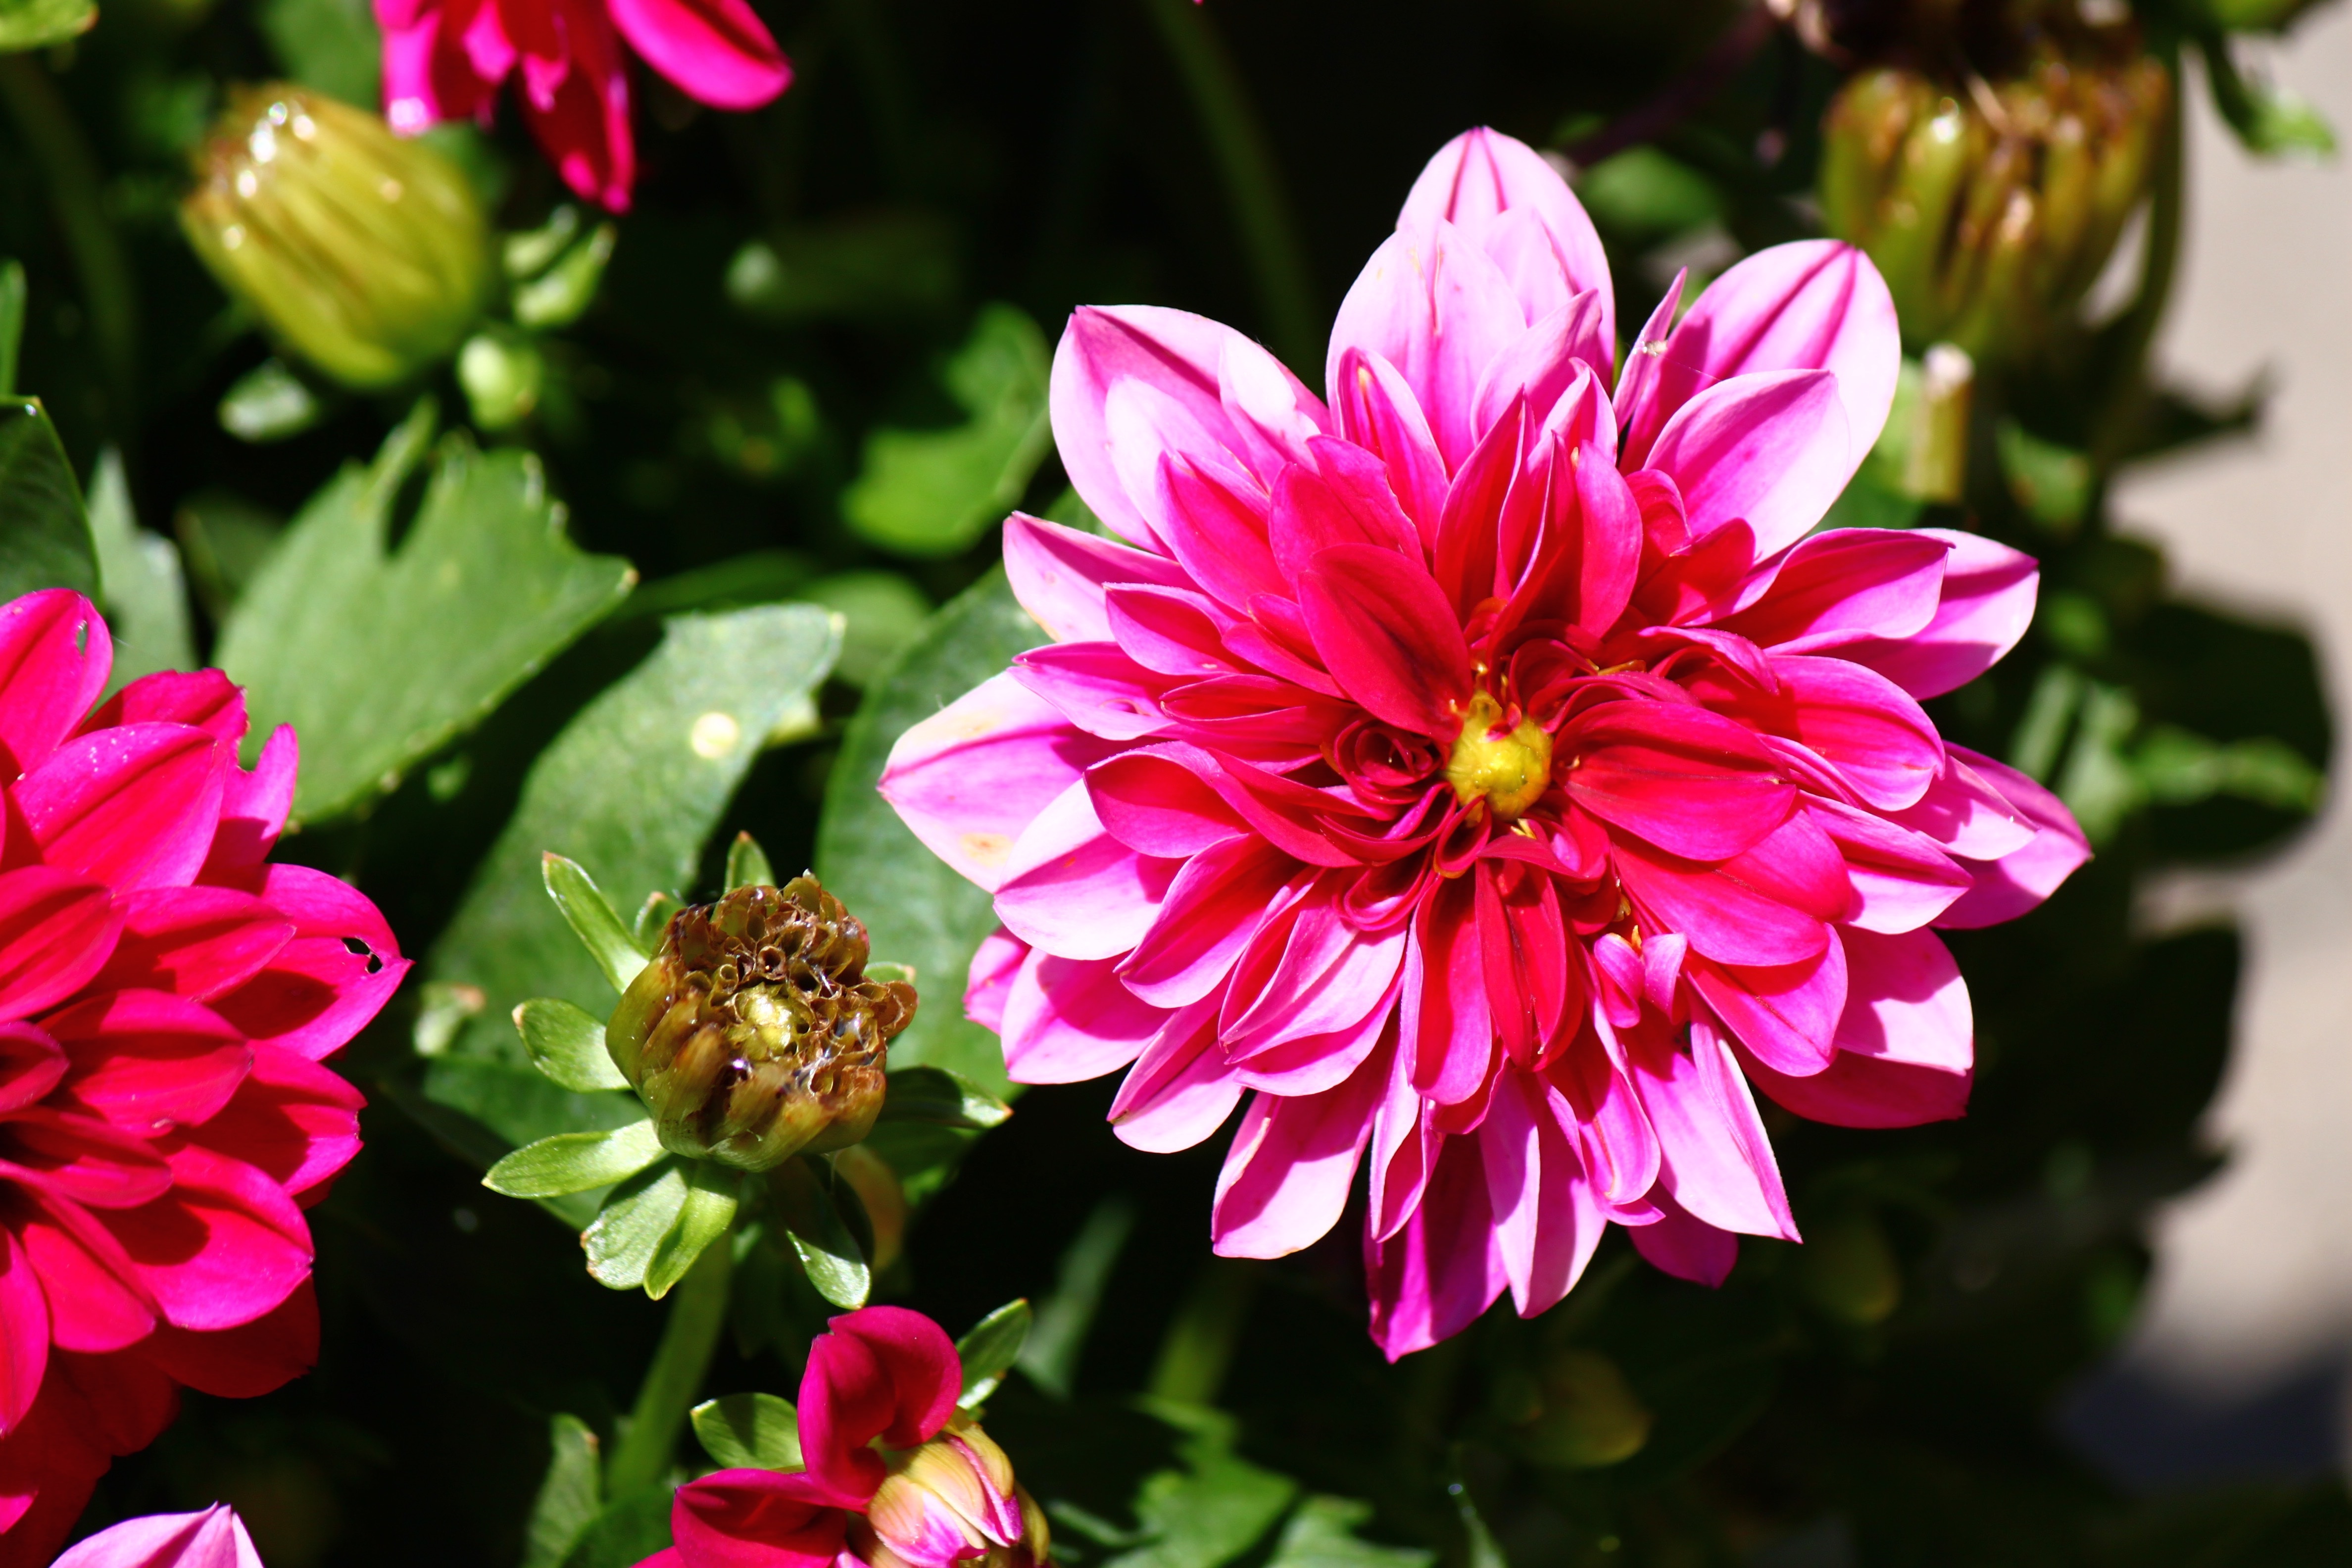
nature, blossom, plant, flower, petal, bloom, floral, spring, color, macro, botany, colorful, pink, flora, botanical, dahlia, bright, macro photography, pink flowers, flowering plant, daisy family, annual plant, land plant, garden cosmos